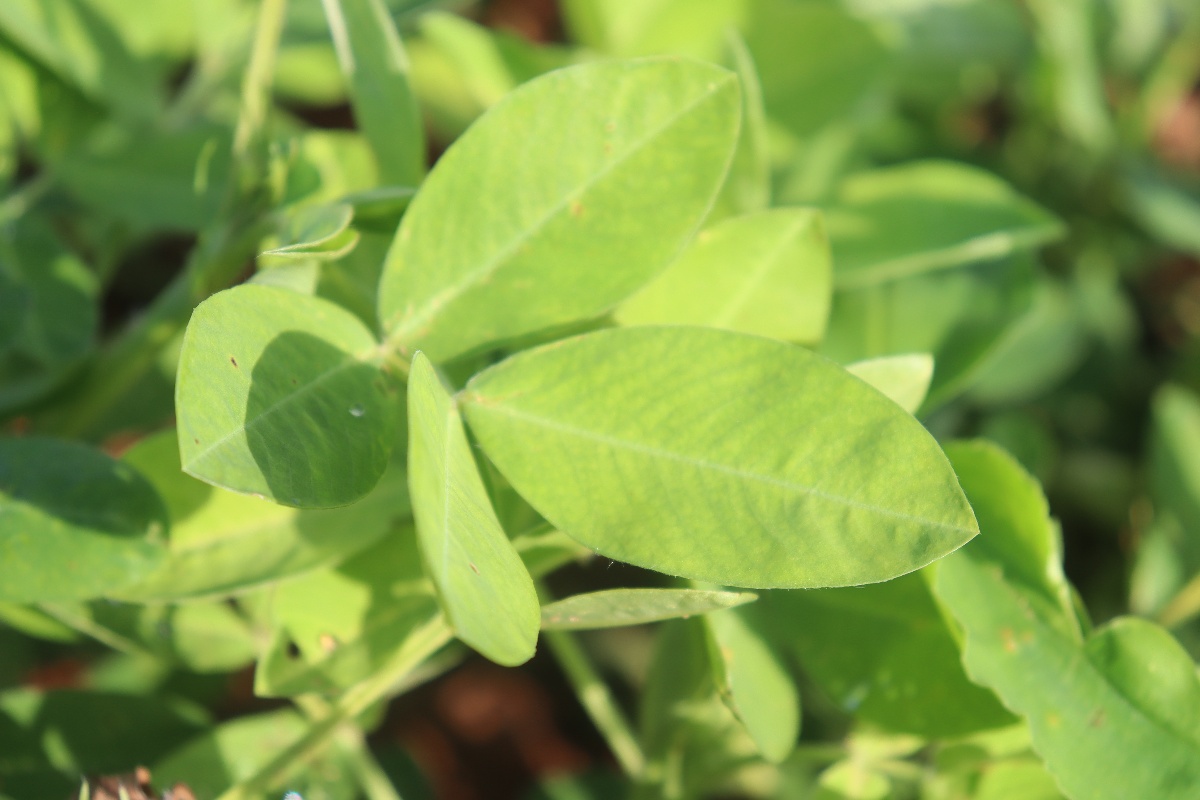
Label: early_leaf_spot